Linsey Alexander

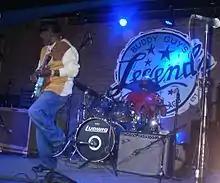
Alexander in performance, 2012

Linsey Alexander (July 23, 1942 – February 22, 2025) was an American blues songwriter, vocalist, and guitarist. He was a fixture in clubs on Chicago's North Side for nearly two decades and played with numerous blues musicians, including Buddy Guy, A.C. Reed, Magic Slim, and B.B. King.